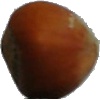
Label: Nut Forest 1